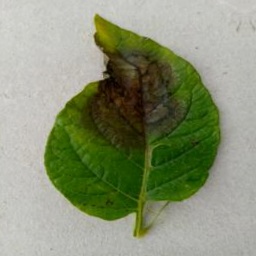
Etiqueta: Late Blight